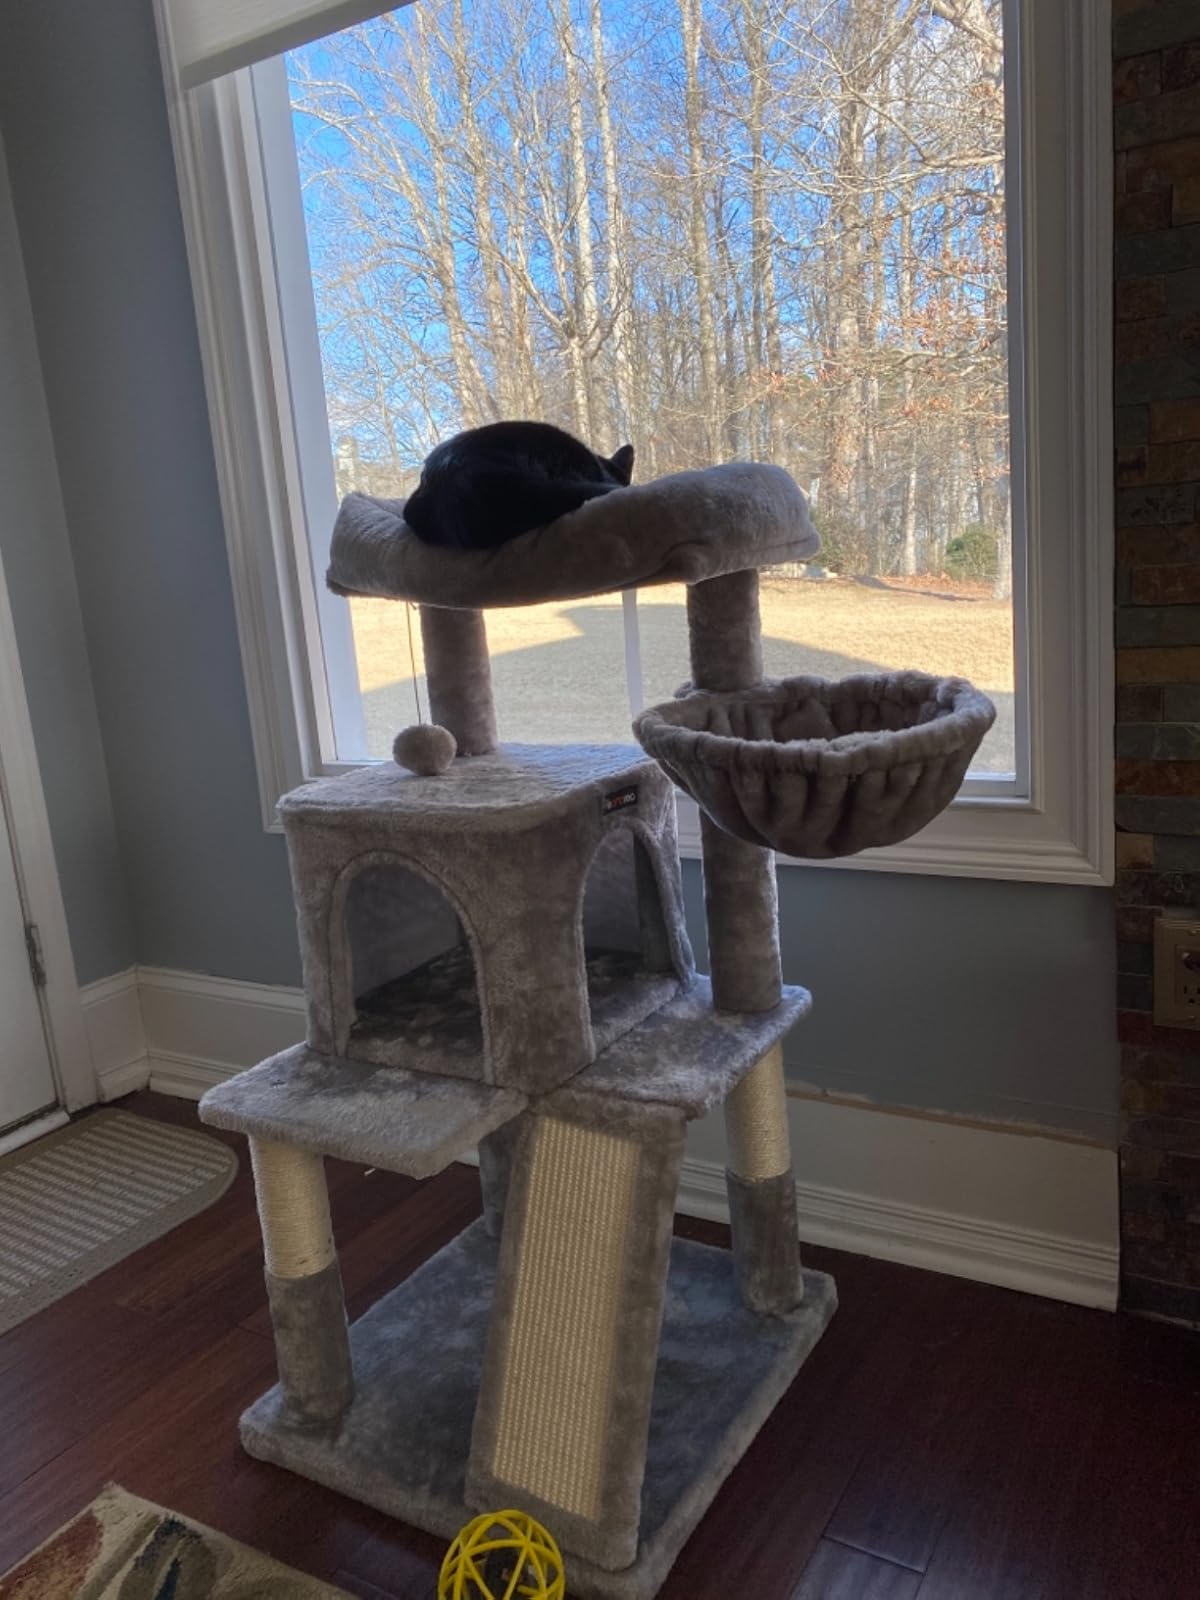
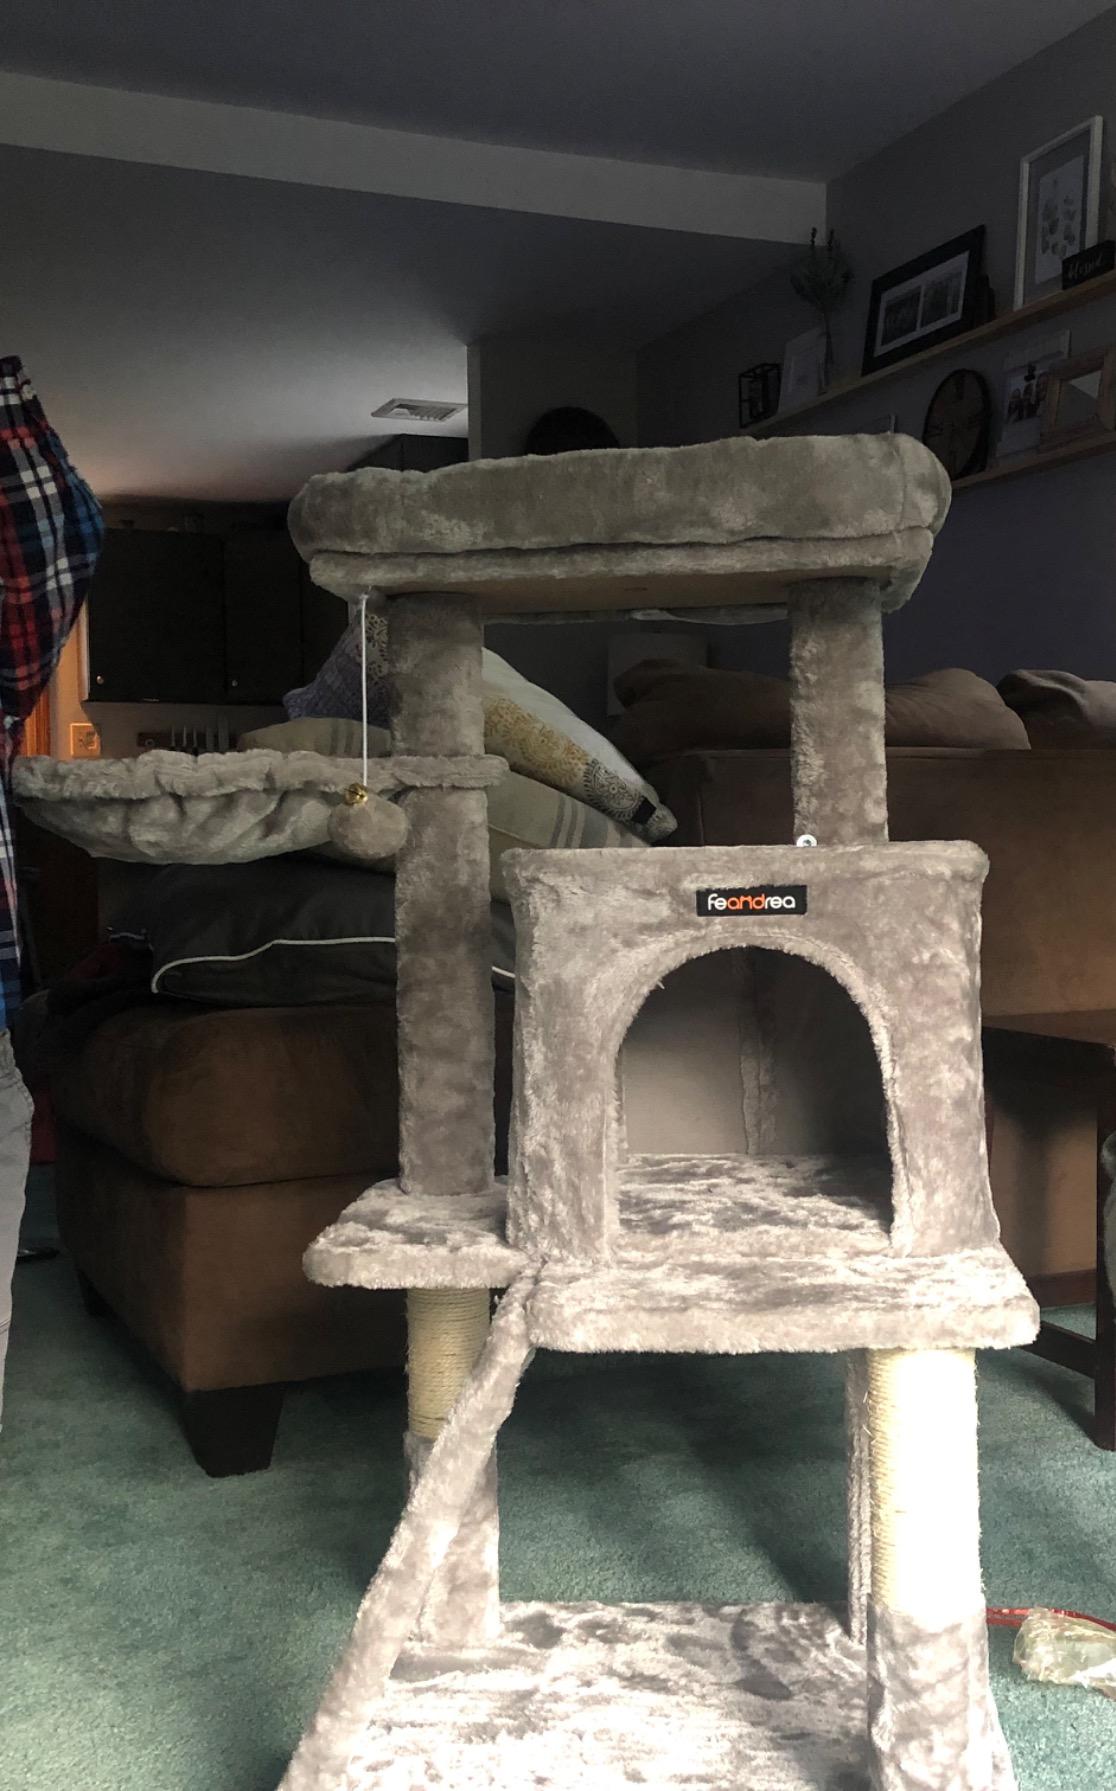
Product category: items_cat tree
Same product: yes